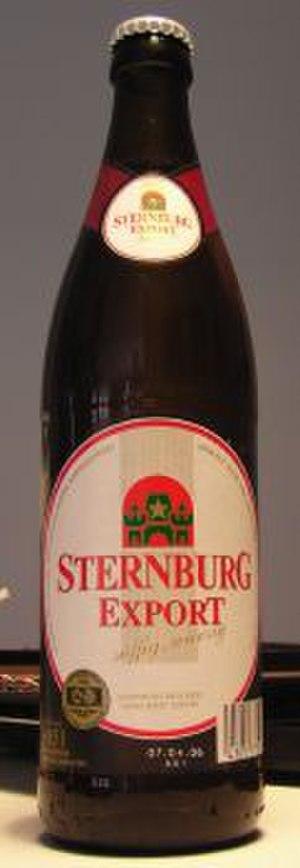
L'Export, Export Bier ou Dortmunder est une bière allemande de fermentation basse brassé depuis 1873. Titrant environ 5 %, elle peut être brune ou blonde.